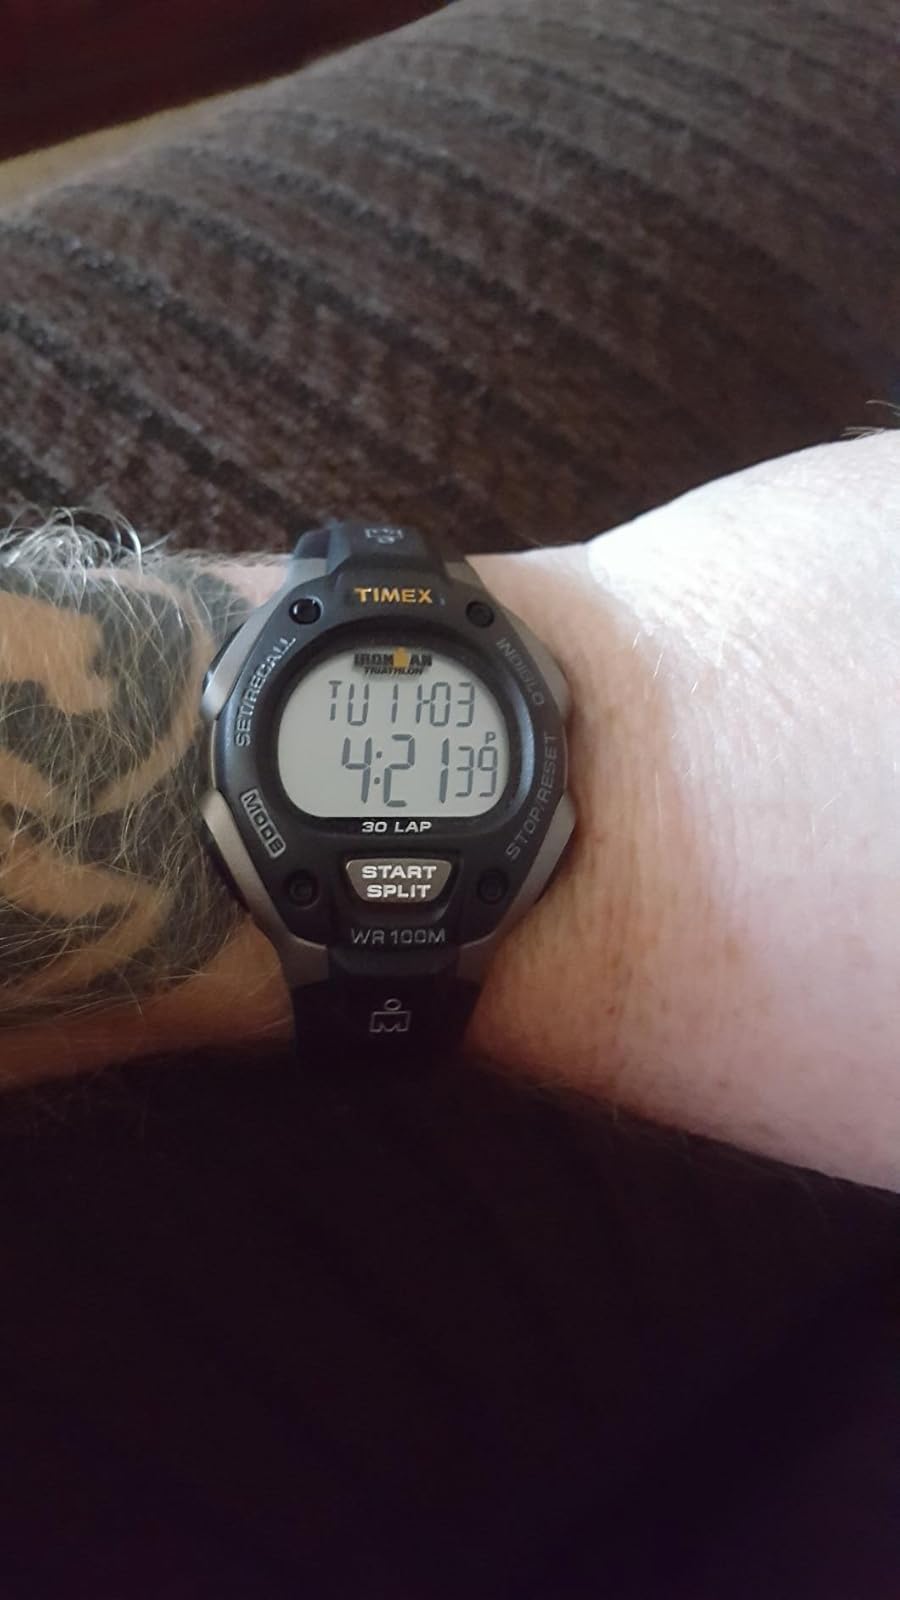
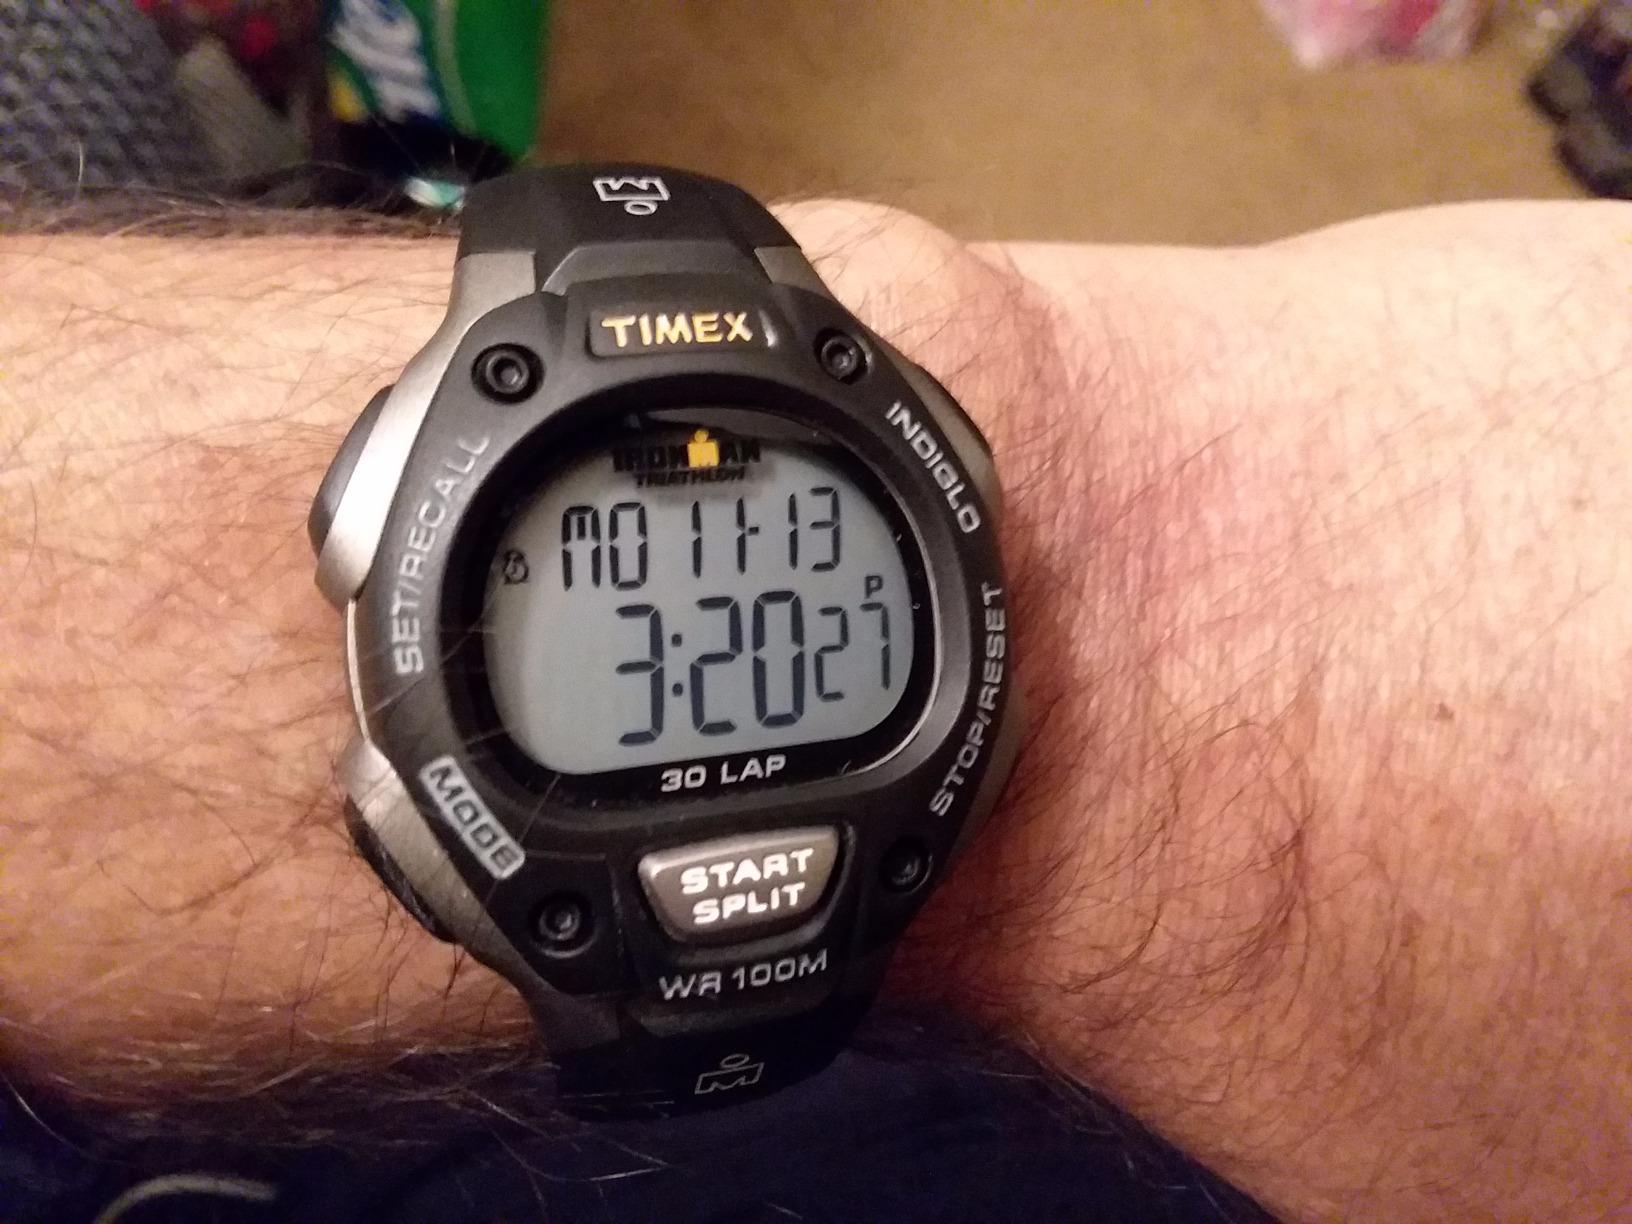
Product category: accessories_watch
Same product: yes